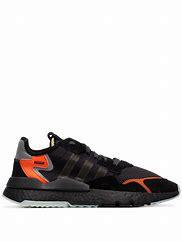
Brand: adidas
Model: Nite Jogger Athletic